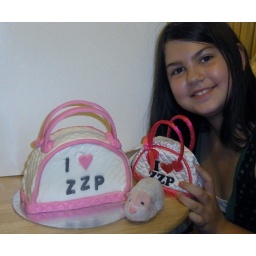
zhu zhu pet carrier bag...rich butter cake covered in white chocolate ganache and then a thin layer of fondant.